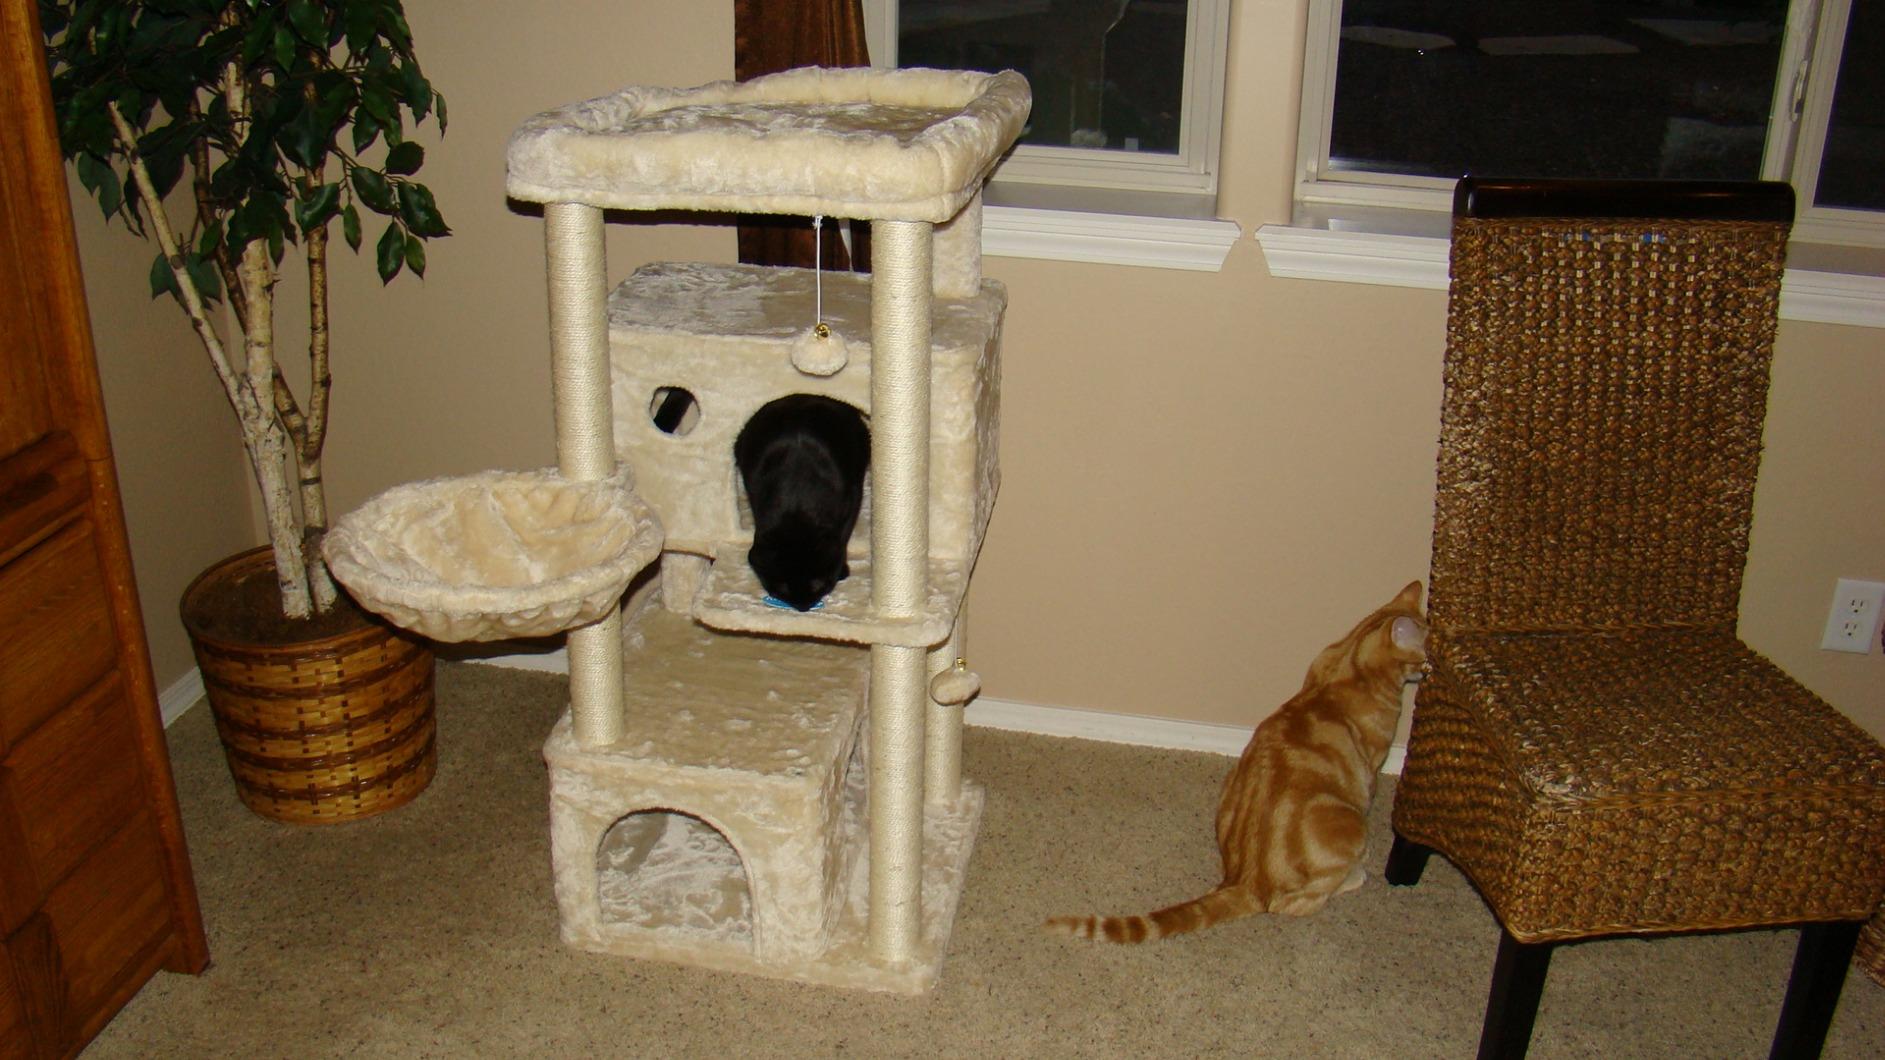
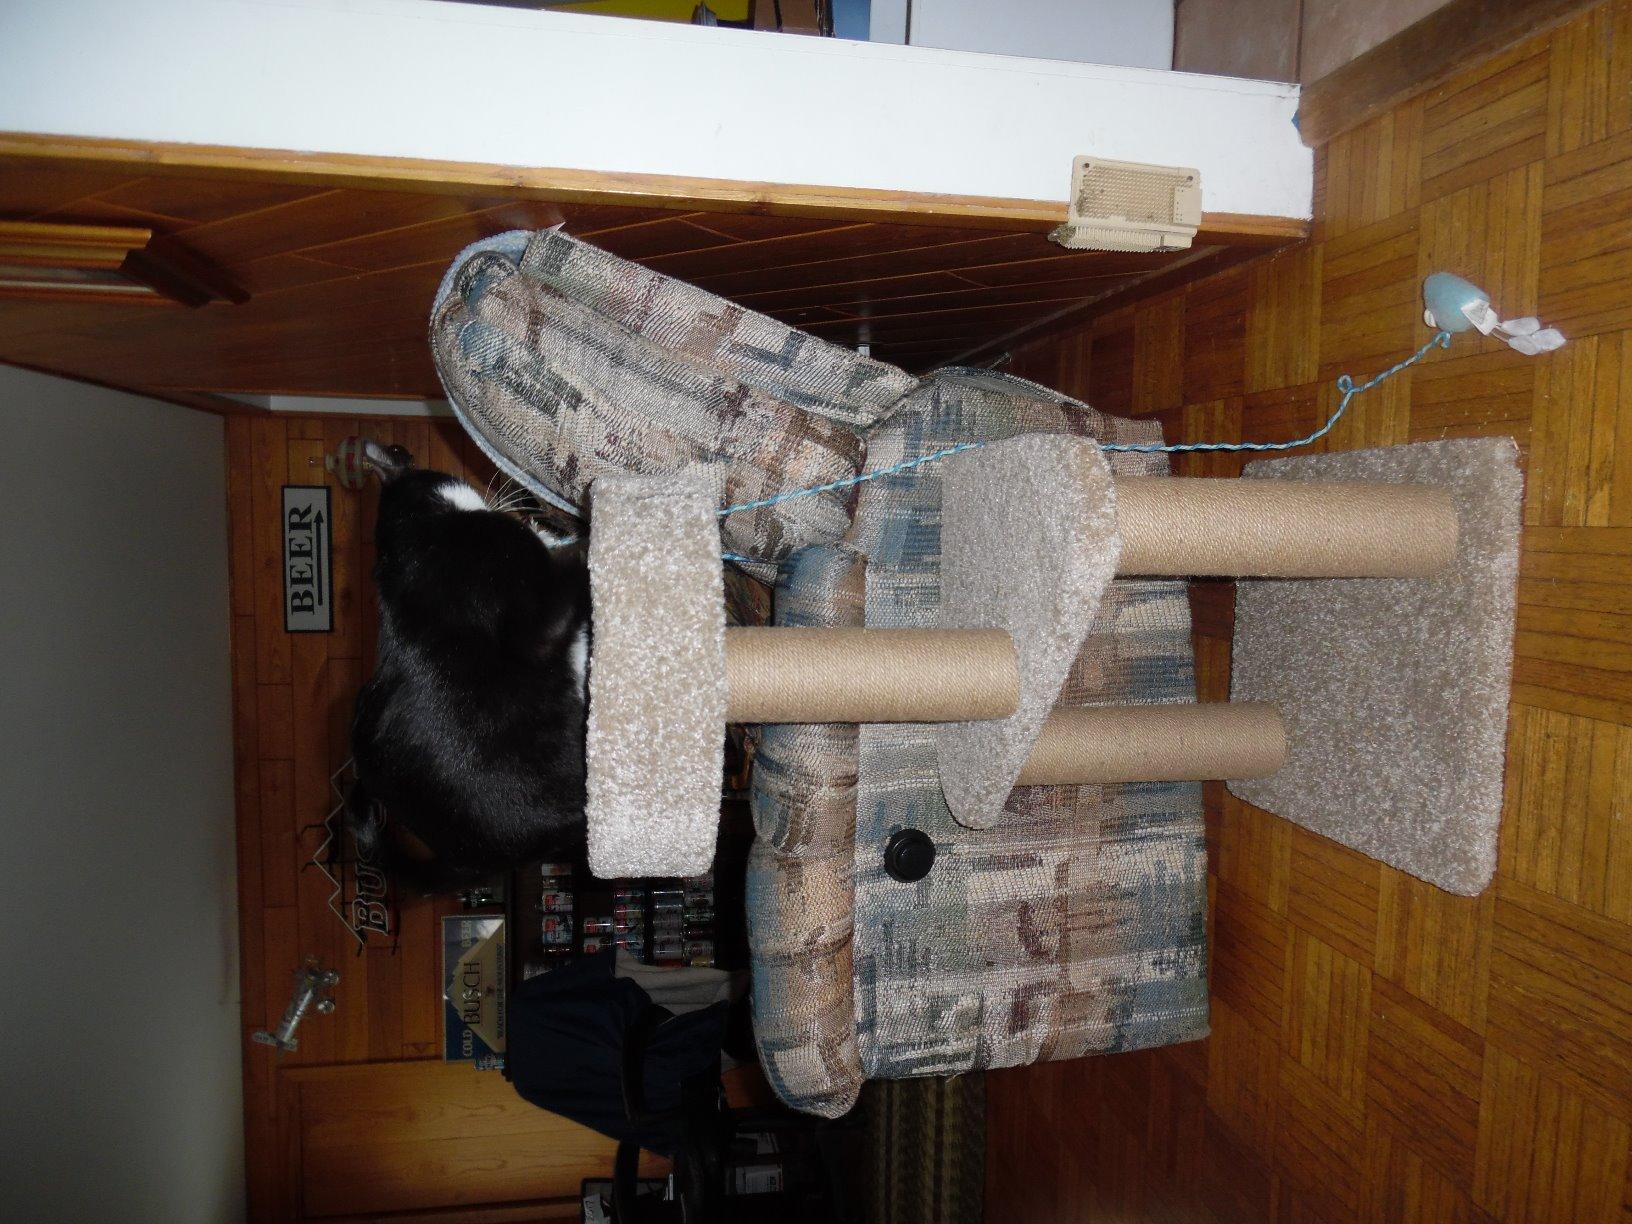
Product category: items_cat tree
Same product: no